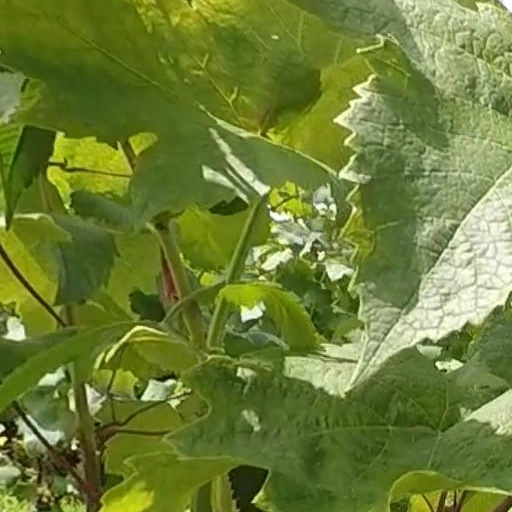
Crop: grape